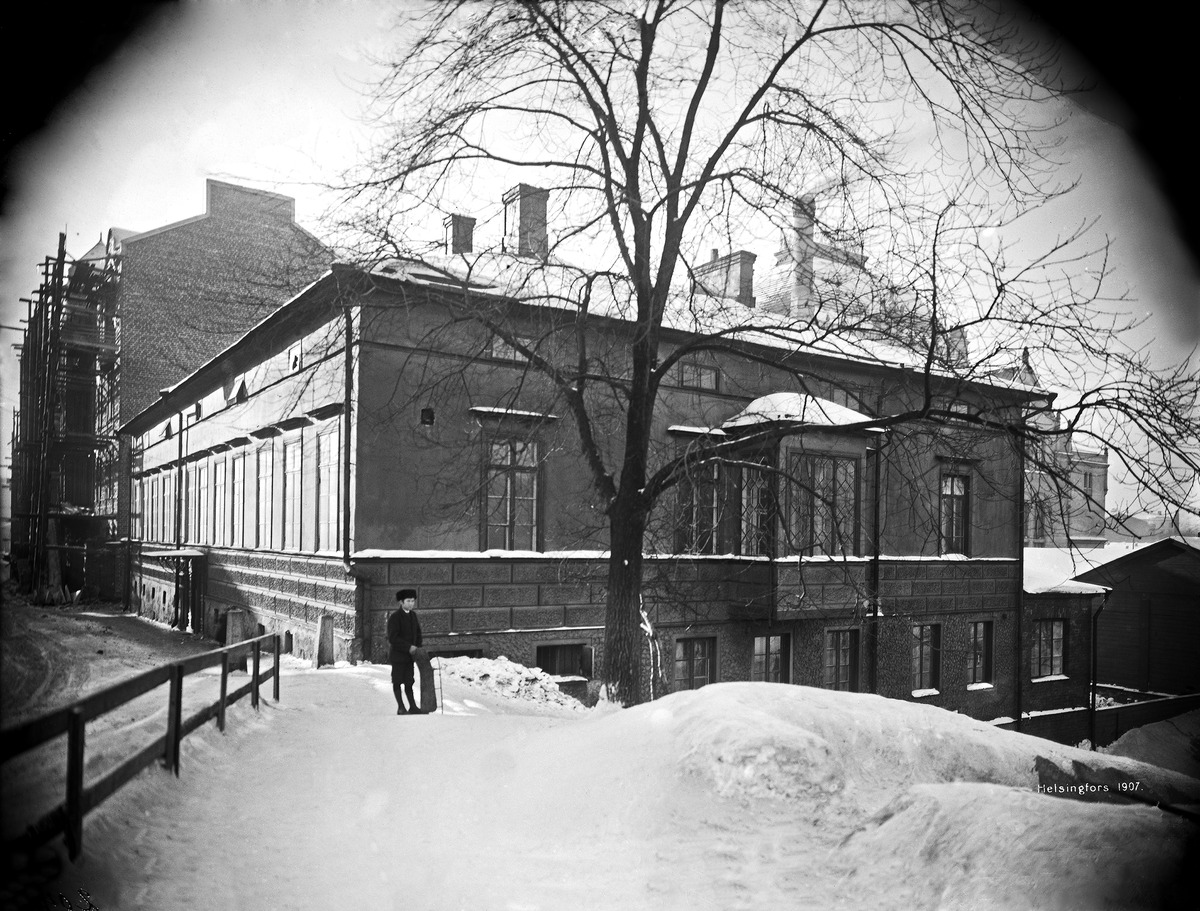
Mikonkatu 22
sisällön kuvaus: Mikonkatu 22 mustavalkoinen
Kuvaaja: Brander, Signe, valokuvaaja
Ajankohta: kuvausaika 1907
Paikka: Suomi, Uusimaa, Helsinki, Kluuvi Helsinki, Mikonkatu 22
Aiheet: talvi. lapset